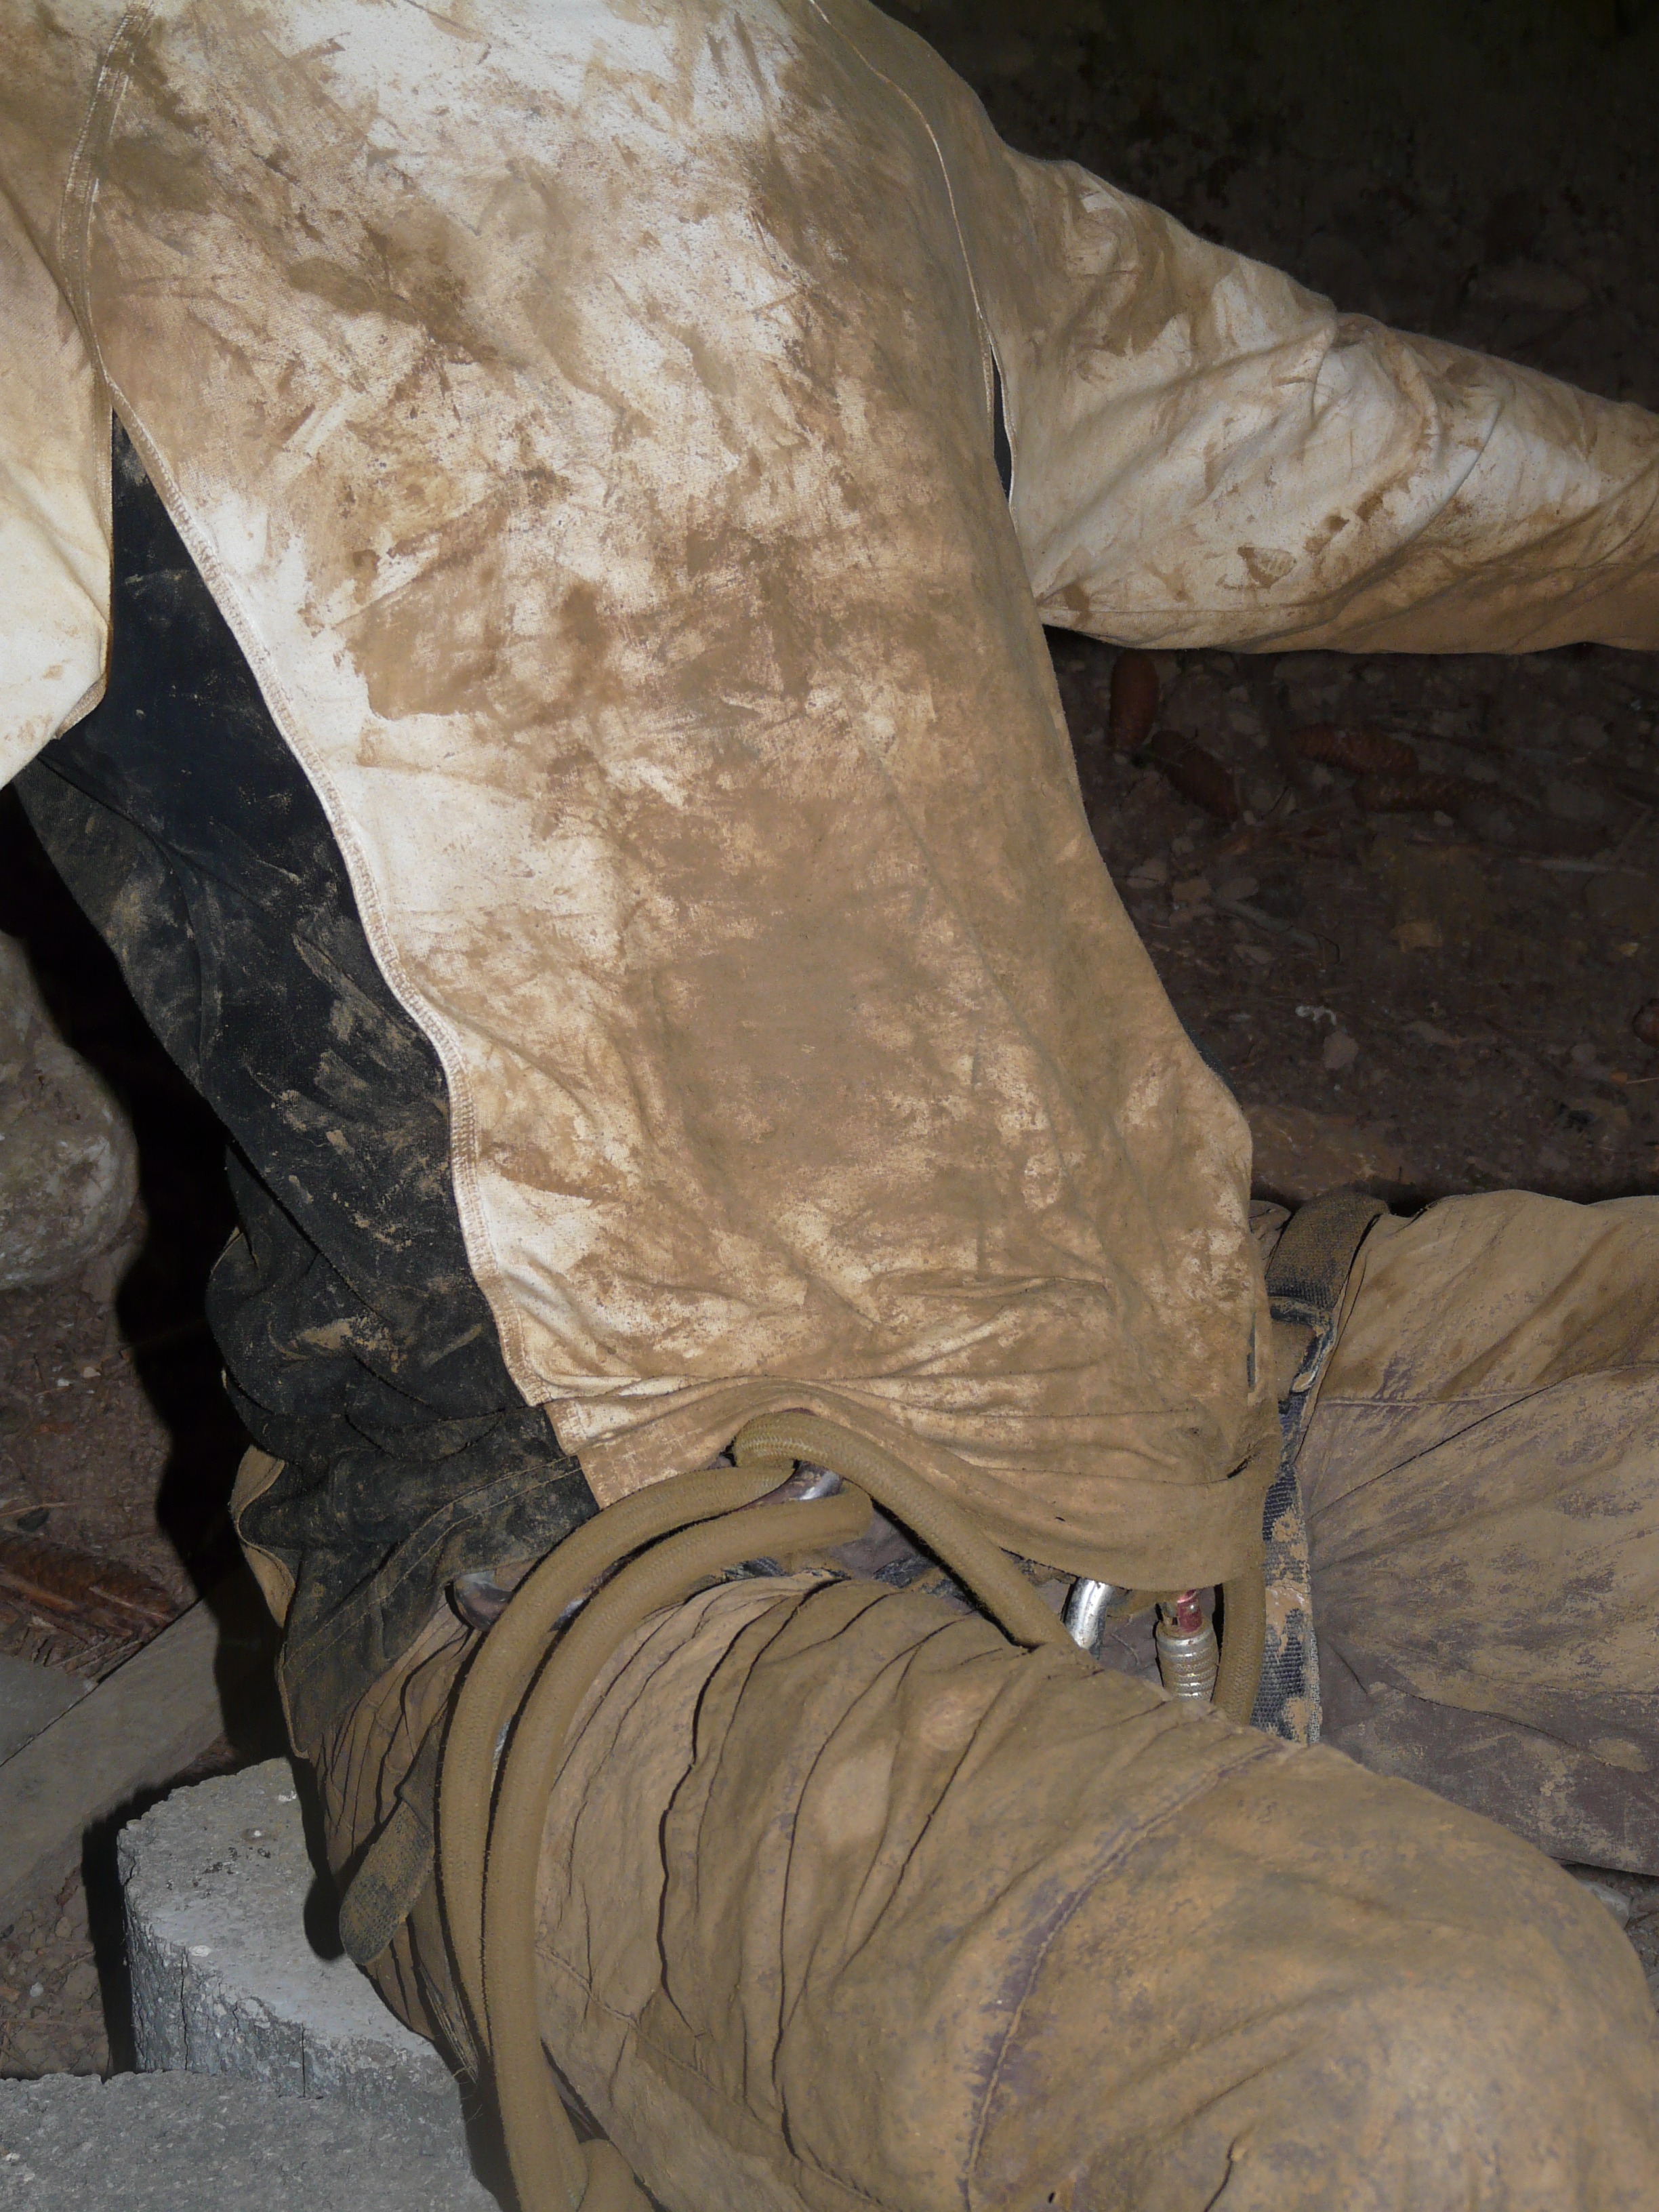
rock, wood, monument, formation, statue, dirty, clothing, sculpture, art, fun, geology, clay, carving, work clothes, cave tour